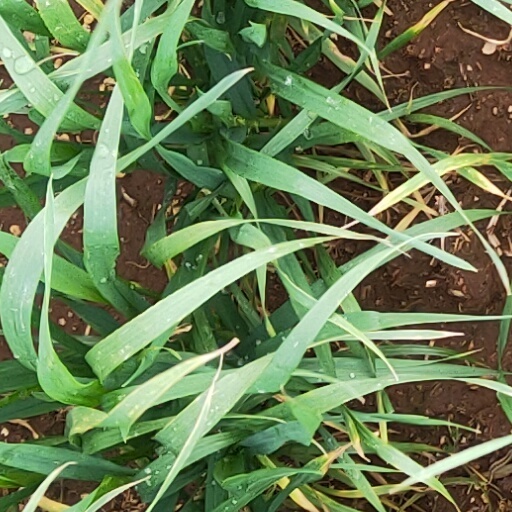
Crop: wheat